Cyclone Ita

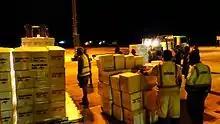
Relief supplies from the Australian Department of Foreign Affairs and Trade

The remnants of Ita brought heavy rains and strong winds to much of New Zealand on 17 April. Winds, peaking at in Westport, downed many trees and power lines. Much of the country experienced gale-force winds, though the North Island and northwestern areas of the South Island bore the brunt of the storm. Numerous cars were rolled by the winds, including one which was blown off a bridge over the Haast River. Buses transporting workers from the Stockton Mine were also knocked over. Much of Westport was isolated by downed trees and the whole Buller District was left without electricity when the transmission lines were damaged. In Auckland, tidal and flash flooding closed several roads and trapped residents. Gusts on the Auckland Harbour Bridge peaked at . Throughout Auckland, at least 15,000 people were without power.